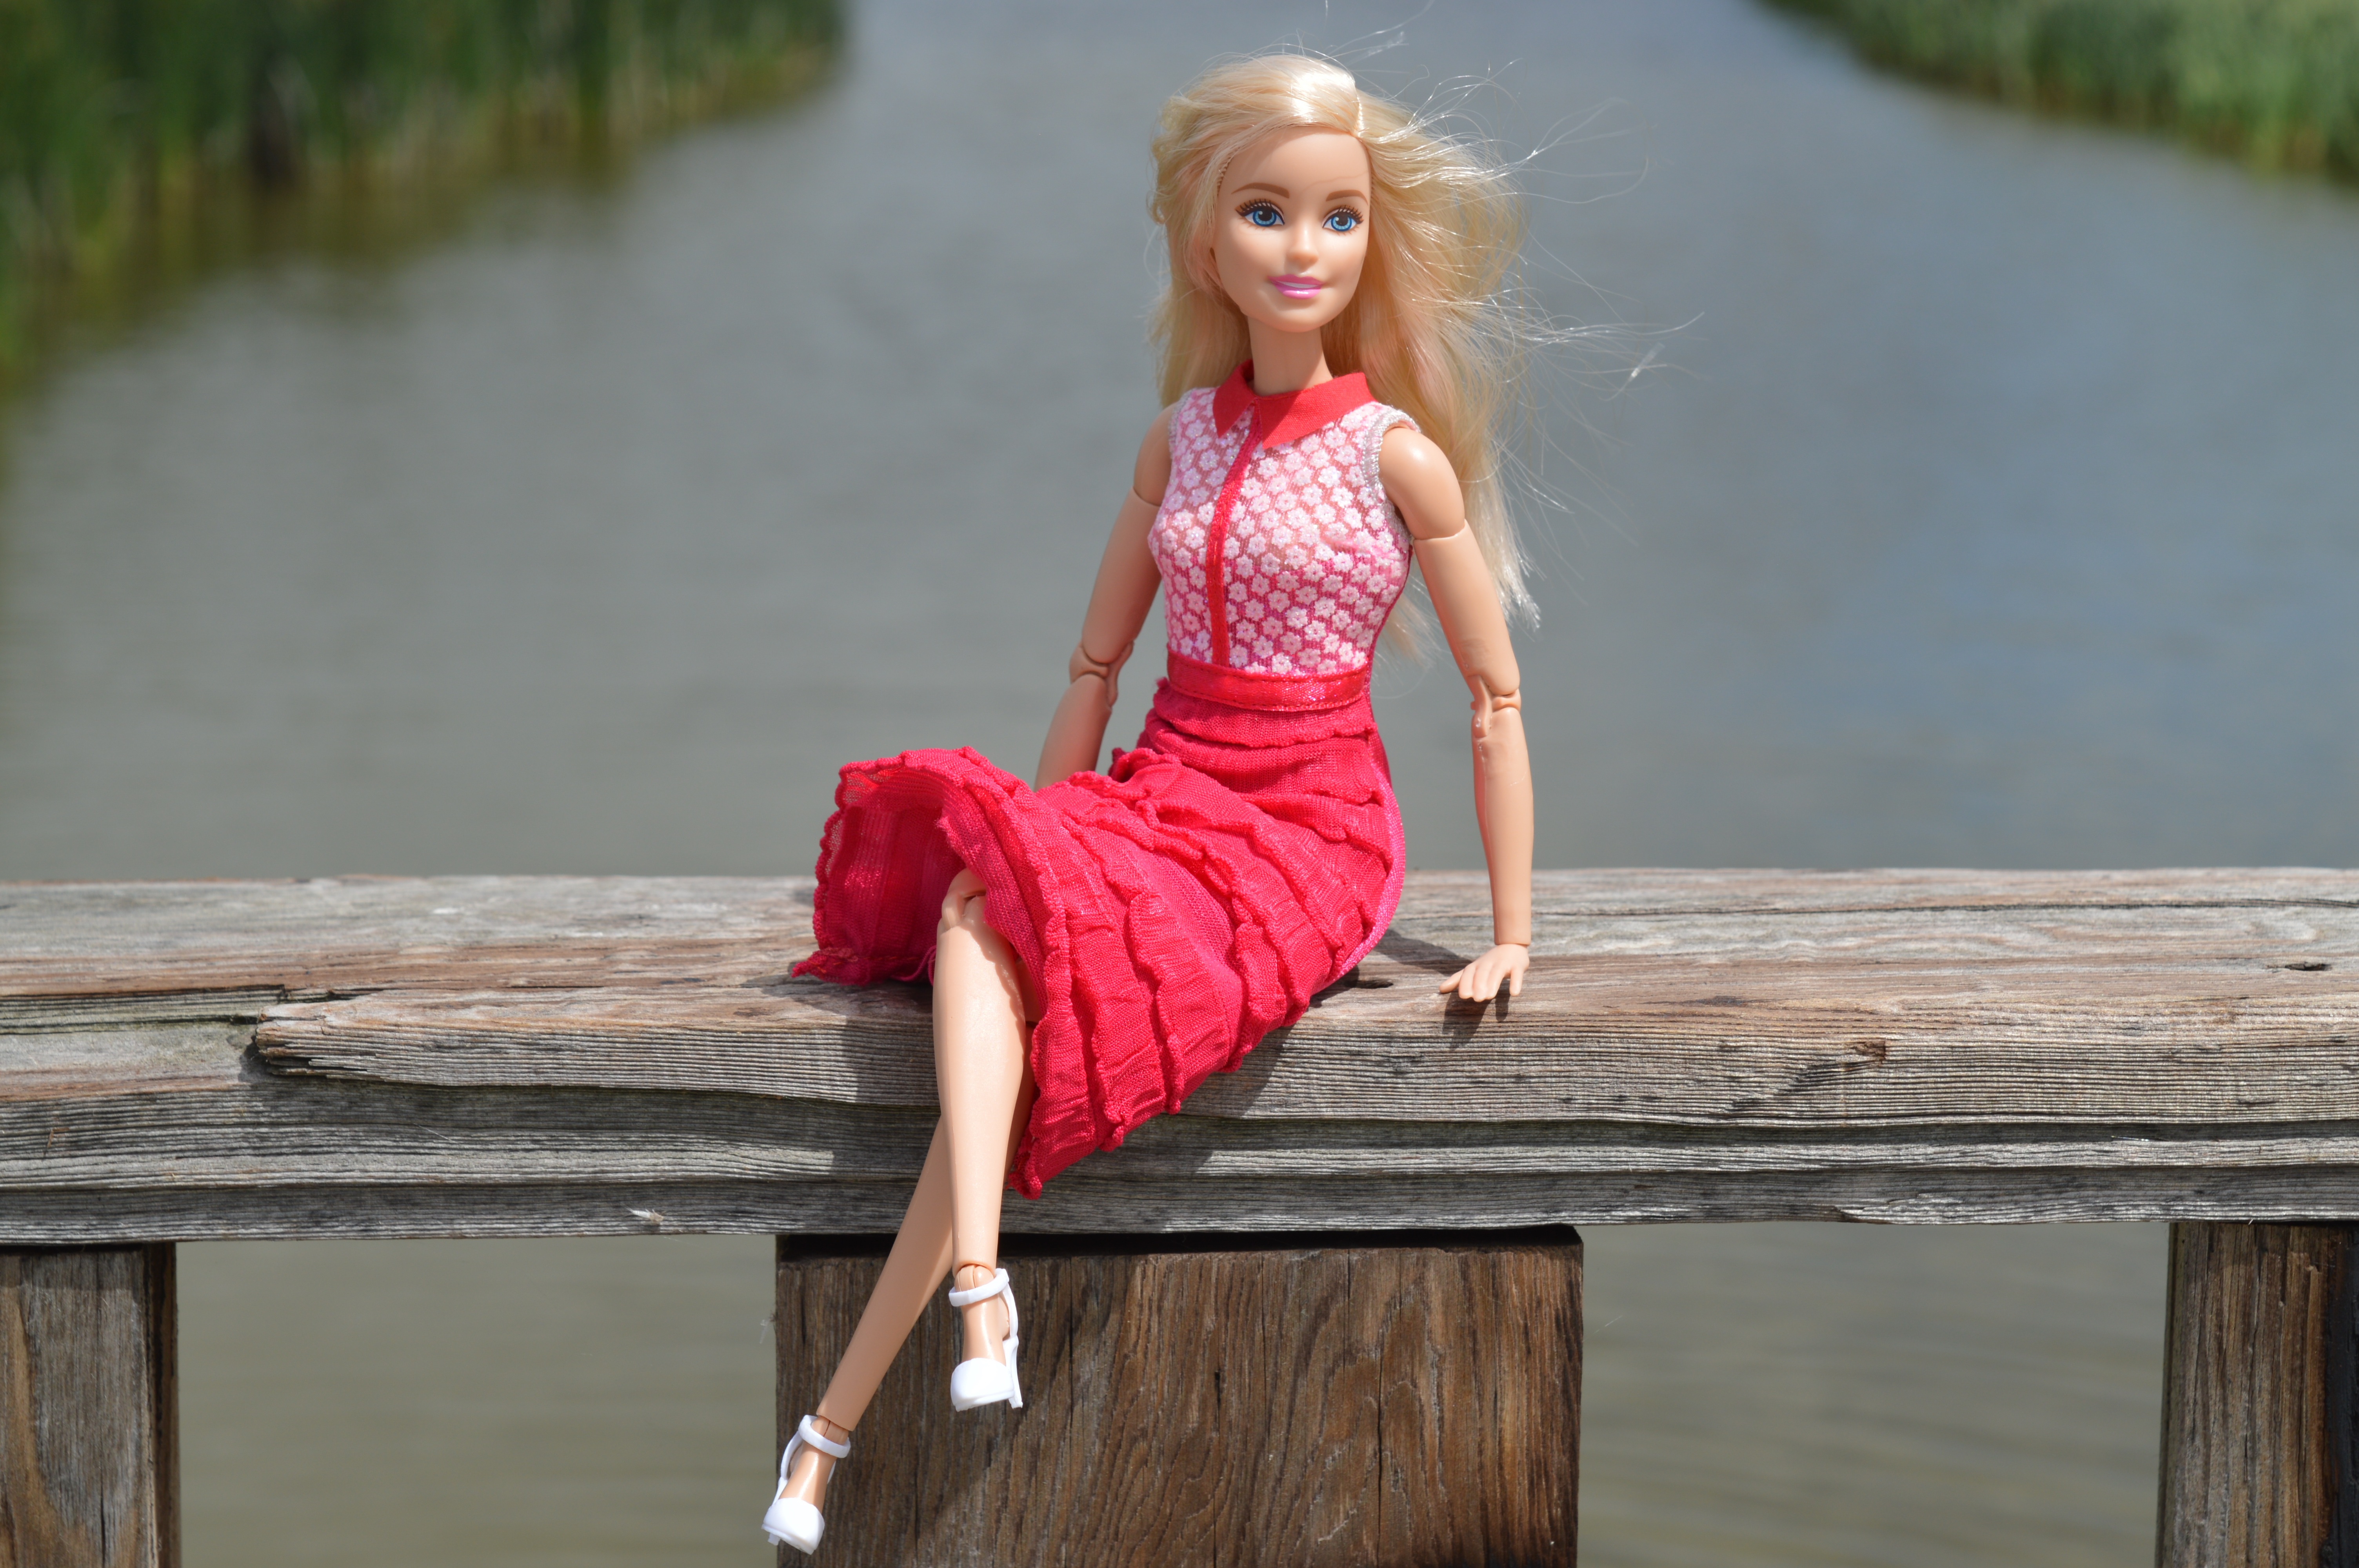
girl, woman, photography, cute, female, portrait, model, young, spring, red, fashion, clothing, lady, pink, blonde, season, long hair, caucasian, posing, doll, dress, happy, lovely, footwear, photograph, beauty, sexy, style, blond, pretty, attractive, gorgeous, adult, glamour, barbie, photo shoot, portrait photography, human positions, art model